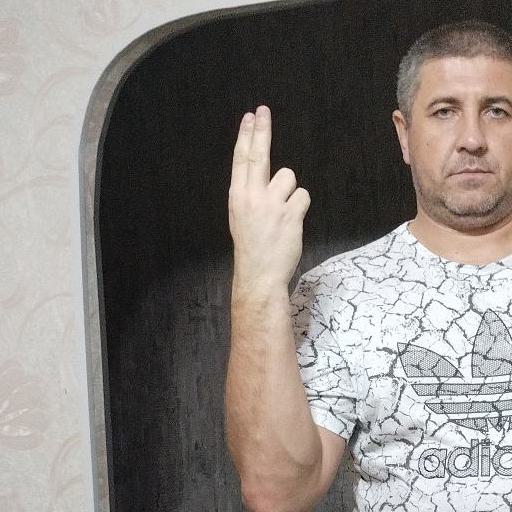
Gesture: two_up_inverted